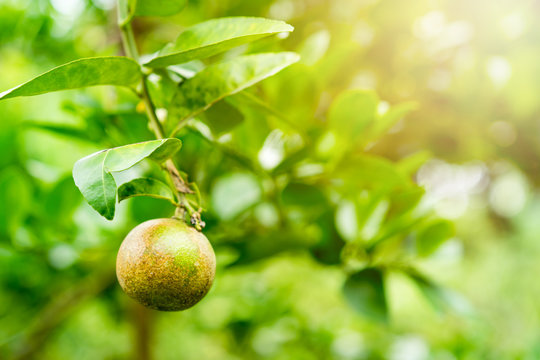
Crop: unknown
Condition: citrus_canker